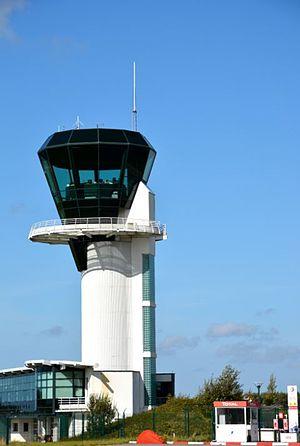
L'aéroport du Havre-Octeville est un aéroport situé au nord-ouest du Havre à cheval sur cette commune et la commune d'Octeville-sur-Mer. Il est géré par la Société d'Exploitation du Havre Aéroport, filiale de SNC-Lavalin Aéroports depuis le 1ᵉʳ août 2012, dans le cadre d'une délégation de service public passée par la Communauté de l'Agglomération Havraise, propriétaire de l'aéroport.